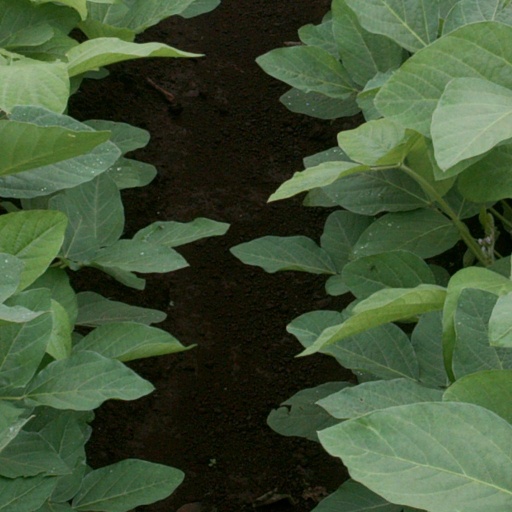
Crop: soybean